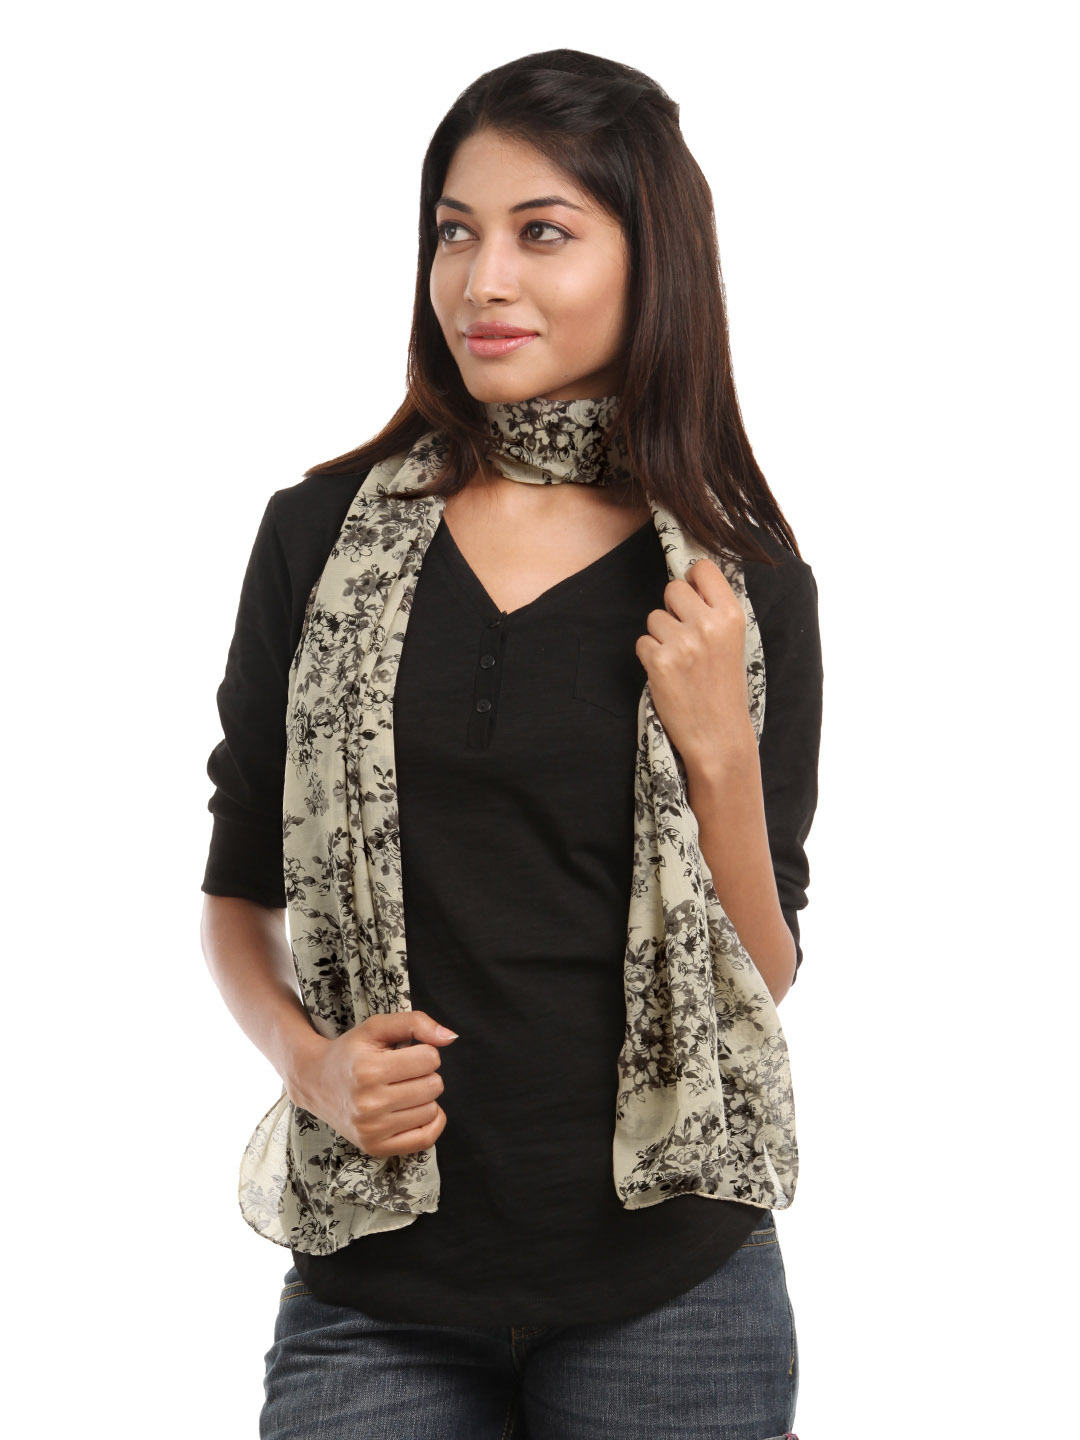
Femella Women Cream and Black Printed Scarf
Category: Accessories / Scarves / Scarves
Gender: Women
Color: Cream
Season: Summer 2012
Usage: Casual